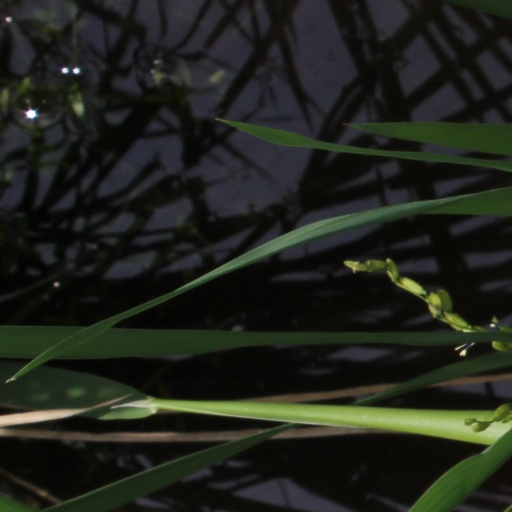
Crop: rice